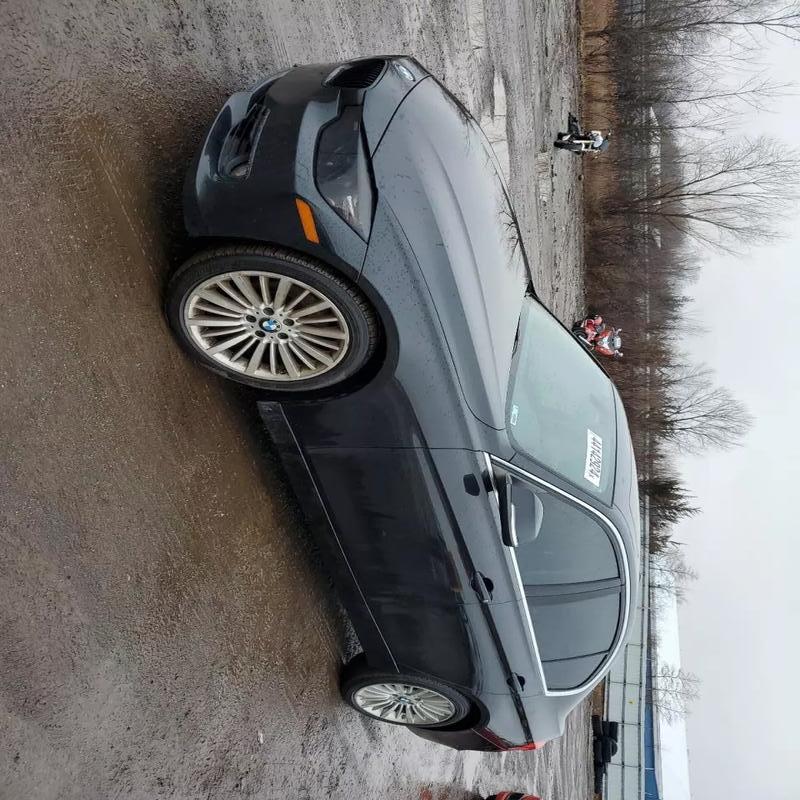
Aucun dommage détecté.
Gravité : aucun